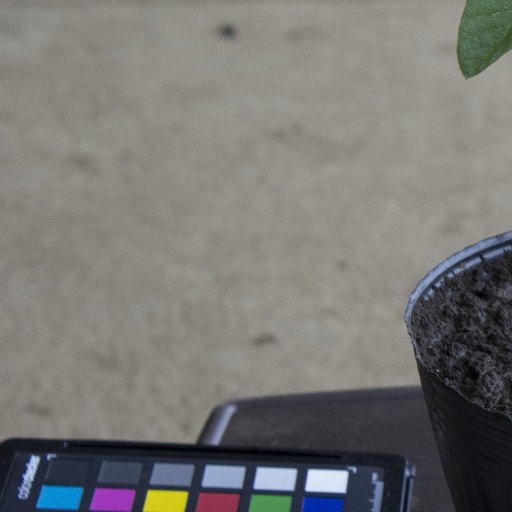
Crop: soybean